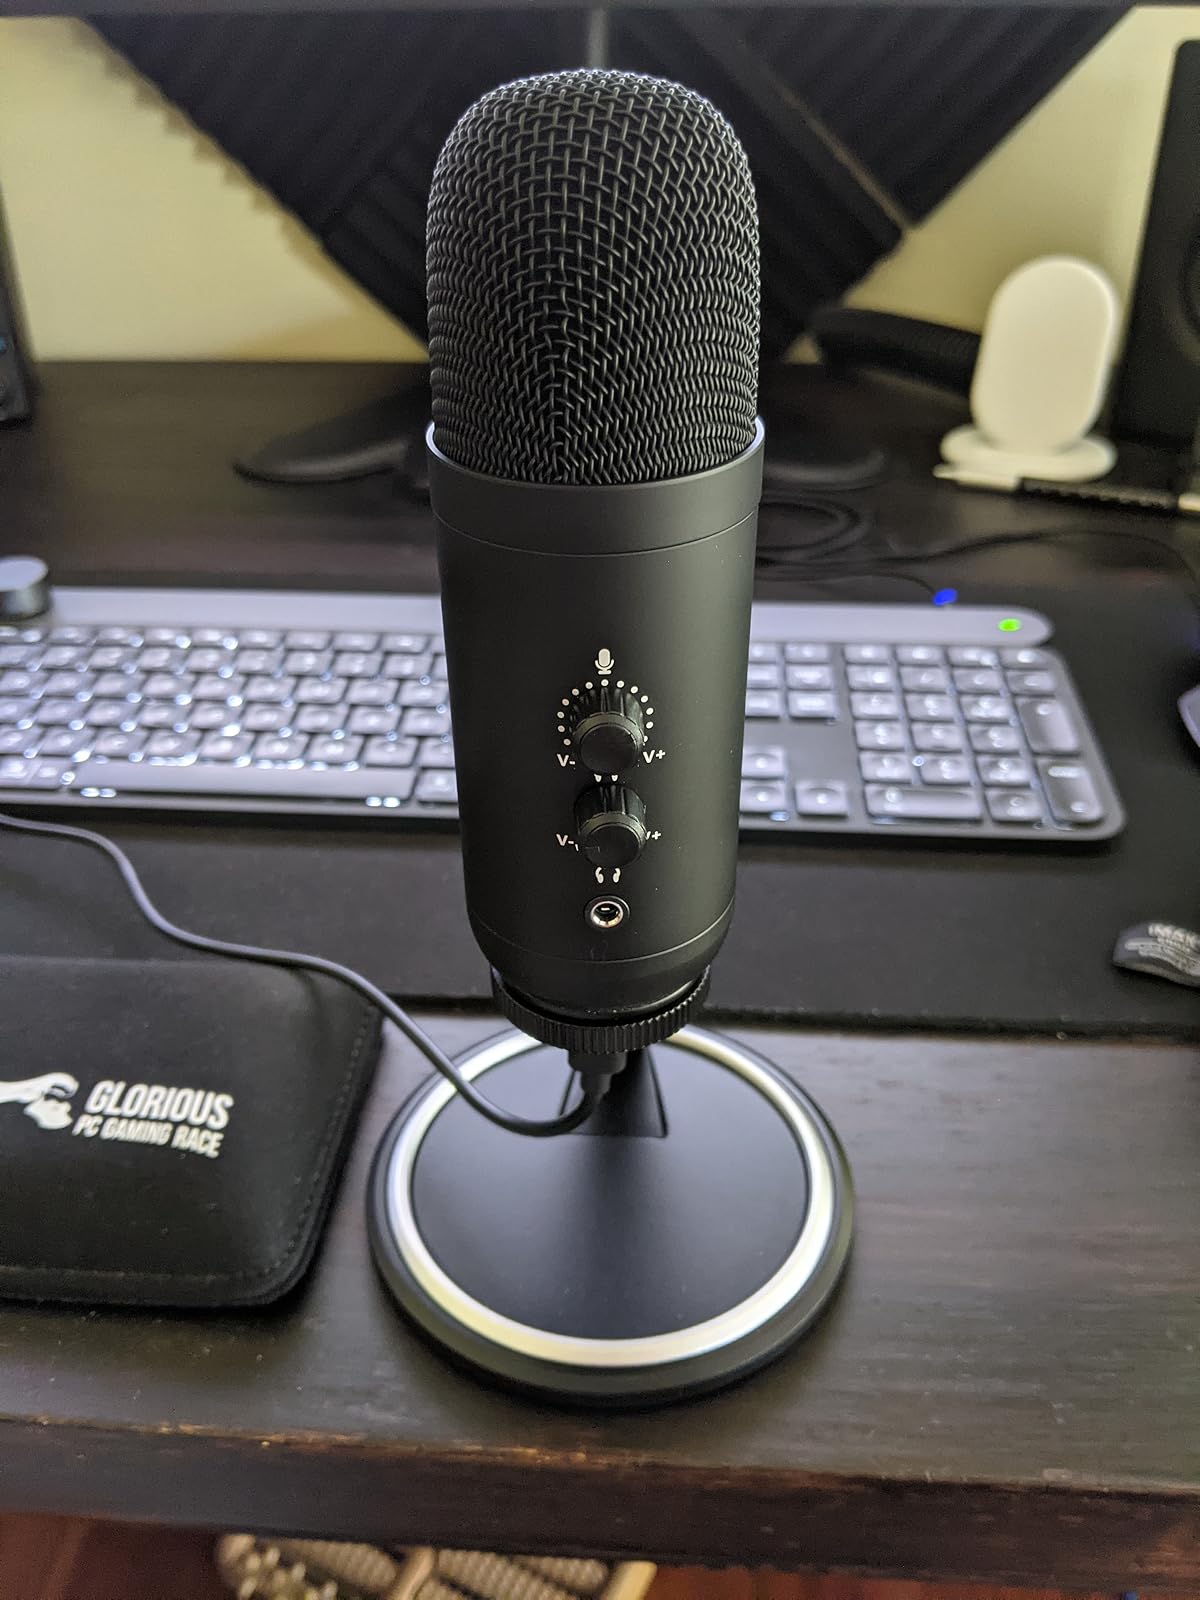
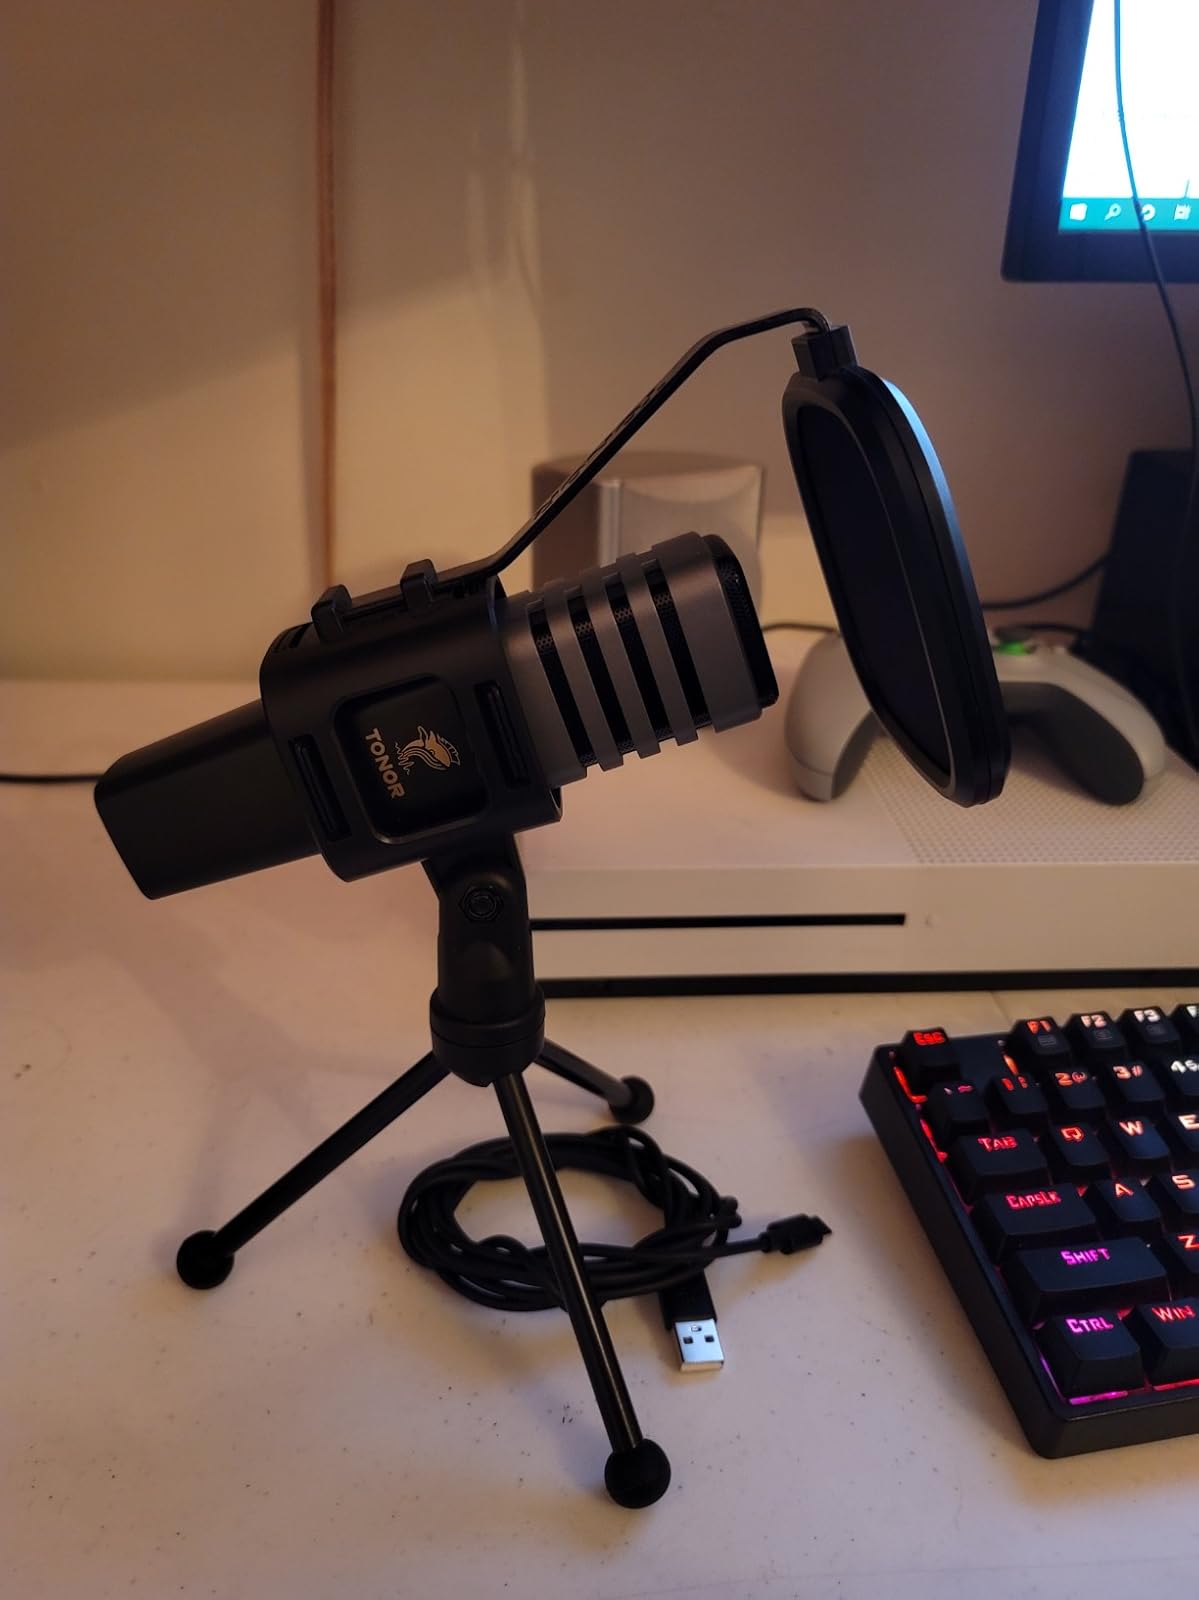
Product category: microphone
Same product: no